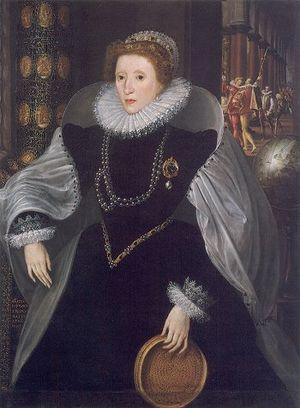
Un tamis est une grille de maillage plus ou moins fin, servant à trier les particules solides, fixée sur un cadre.